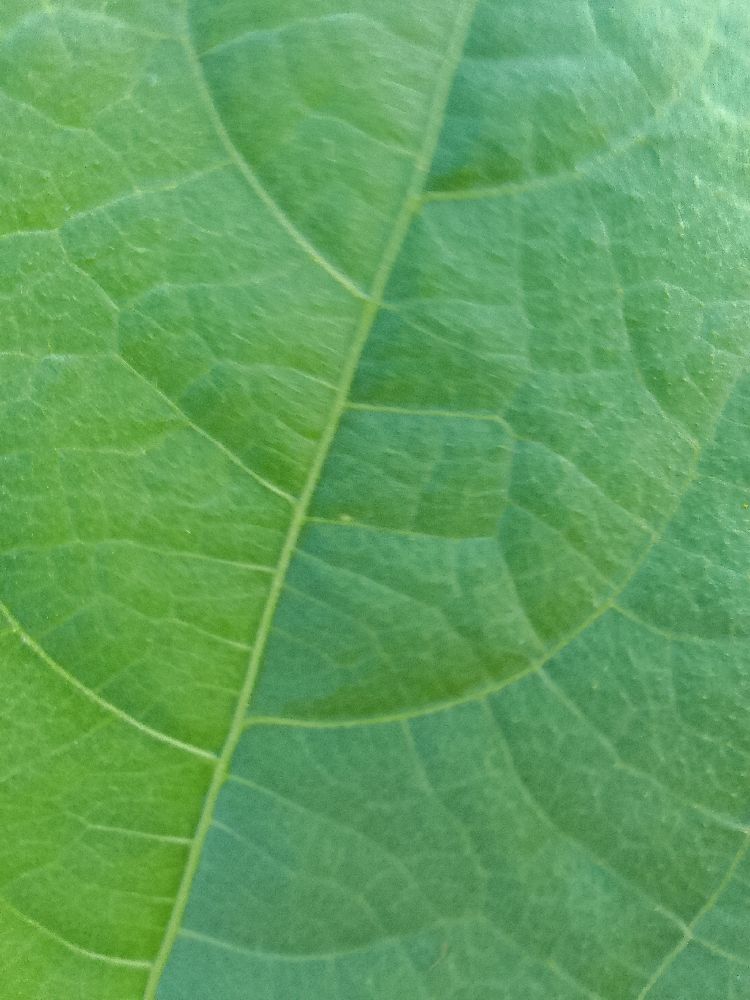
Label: healthy